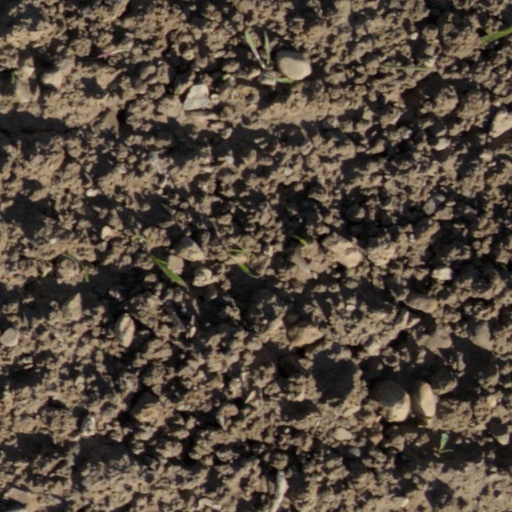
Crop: wheat